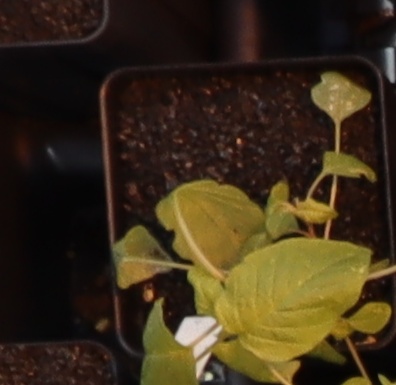
Label: Palmer Amaranth